Prasat Sikhoraphum

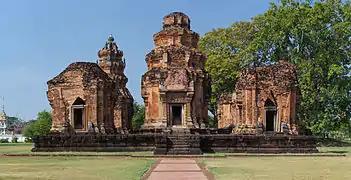

Prasat Sikhoraphum is a Khmer temple located in Thailand, located between the cities of Surin and Sisaket. It was built in the 12th century by King Suryavararas, devatas and dvarapalas. The temple was converted for use by Buddhists in the 16th century. Architectural contributions influenced by Laos are evident on the tower roofs. The name comes from the Sanskrit word of South India "shikhara", meaning tower sanctuary.